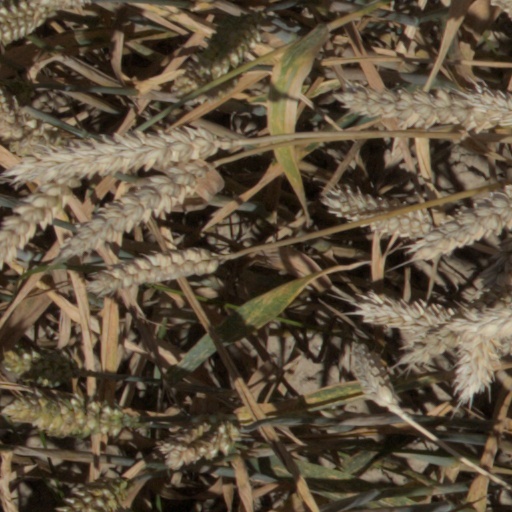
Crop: wheat